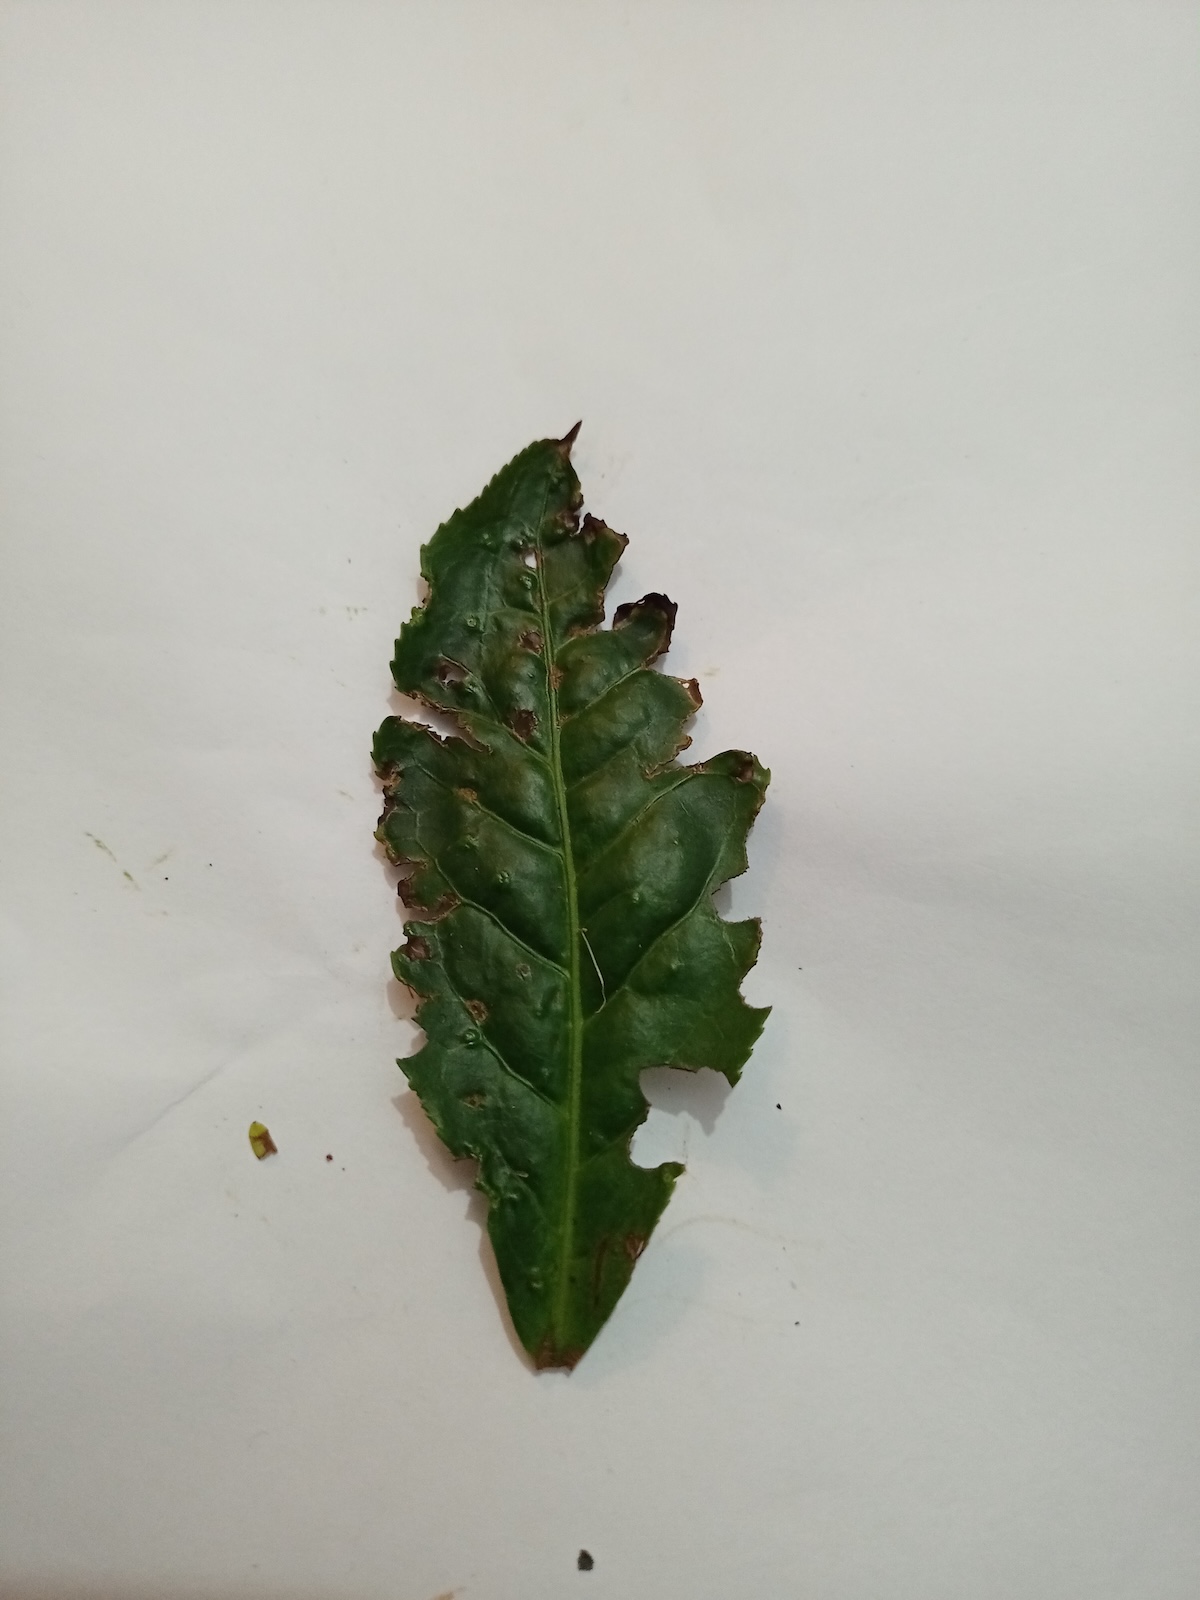
Label: Green mirid bug